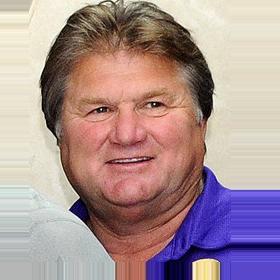
Age: 55